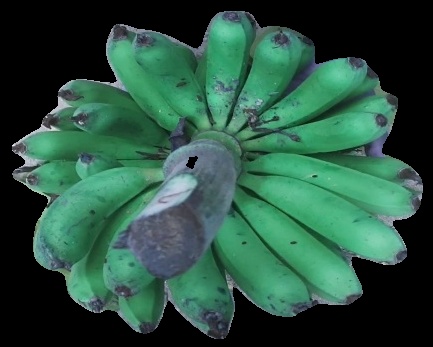
Variety: pachbale
Grade: grade3